Ryukoku University

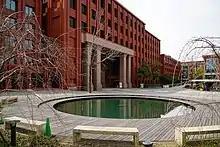
Fukakusa campus

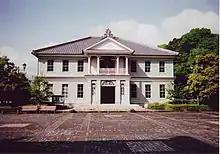
Jushinkan in Seta campus

It was founded as a school for Buddhist priests of the Nishi Hongan-ji denomination in 1639, and became a secularized university in 1876. The university's professors and students founded the literary magazine "Chūōkōron" in 1887. It has three campuses: Fukakusa and Omiya in Kyoto; and Seta in Shiga prefecture. Its campuses are smoke-free. It is one university belongs to "San-Kin-Ko-Ryu"(産近甲龍), a group of semi-major private universities in the Kansai area.